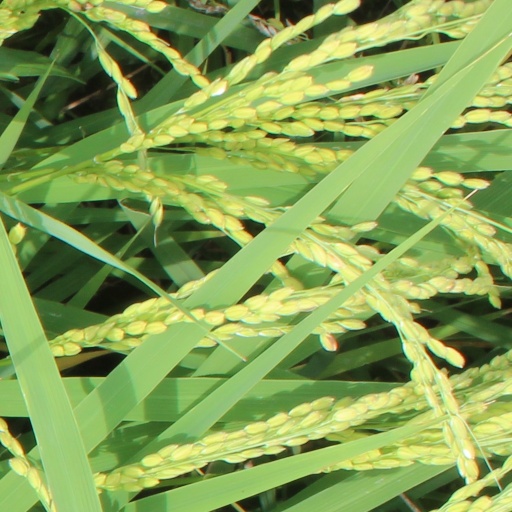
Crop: rice